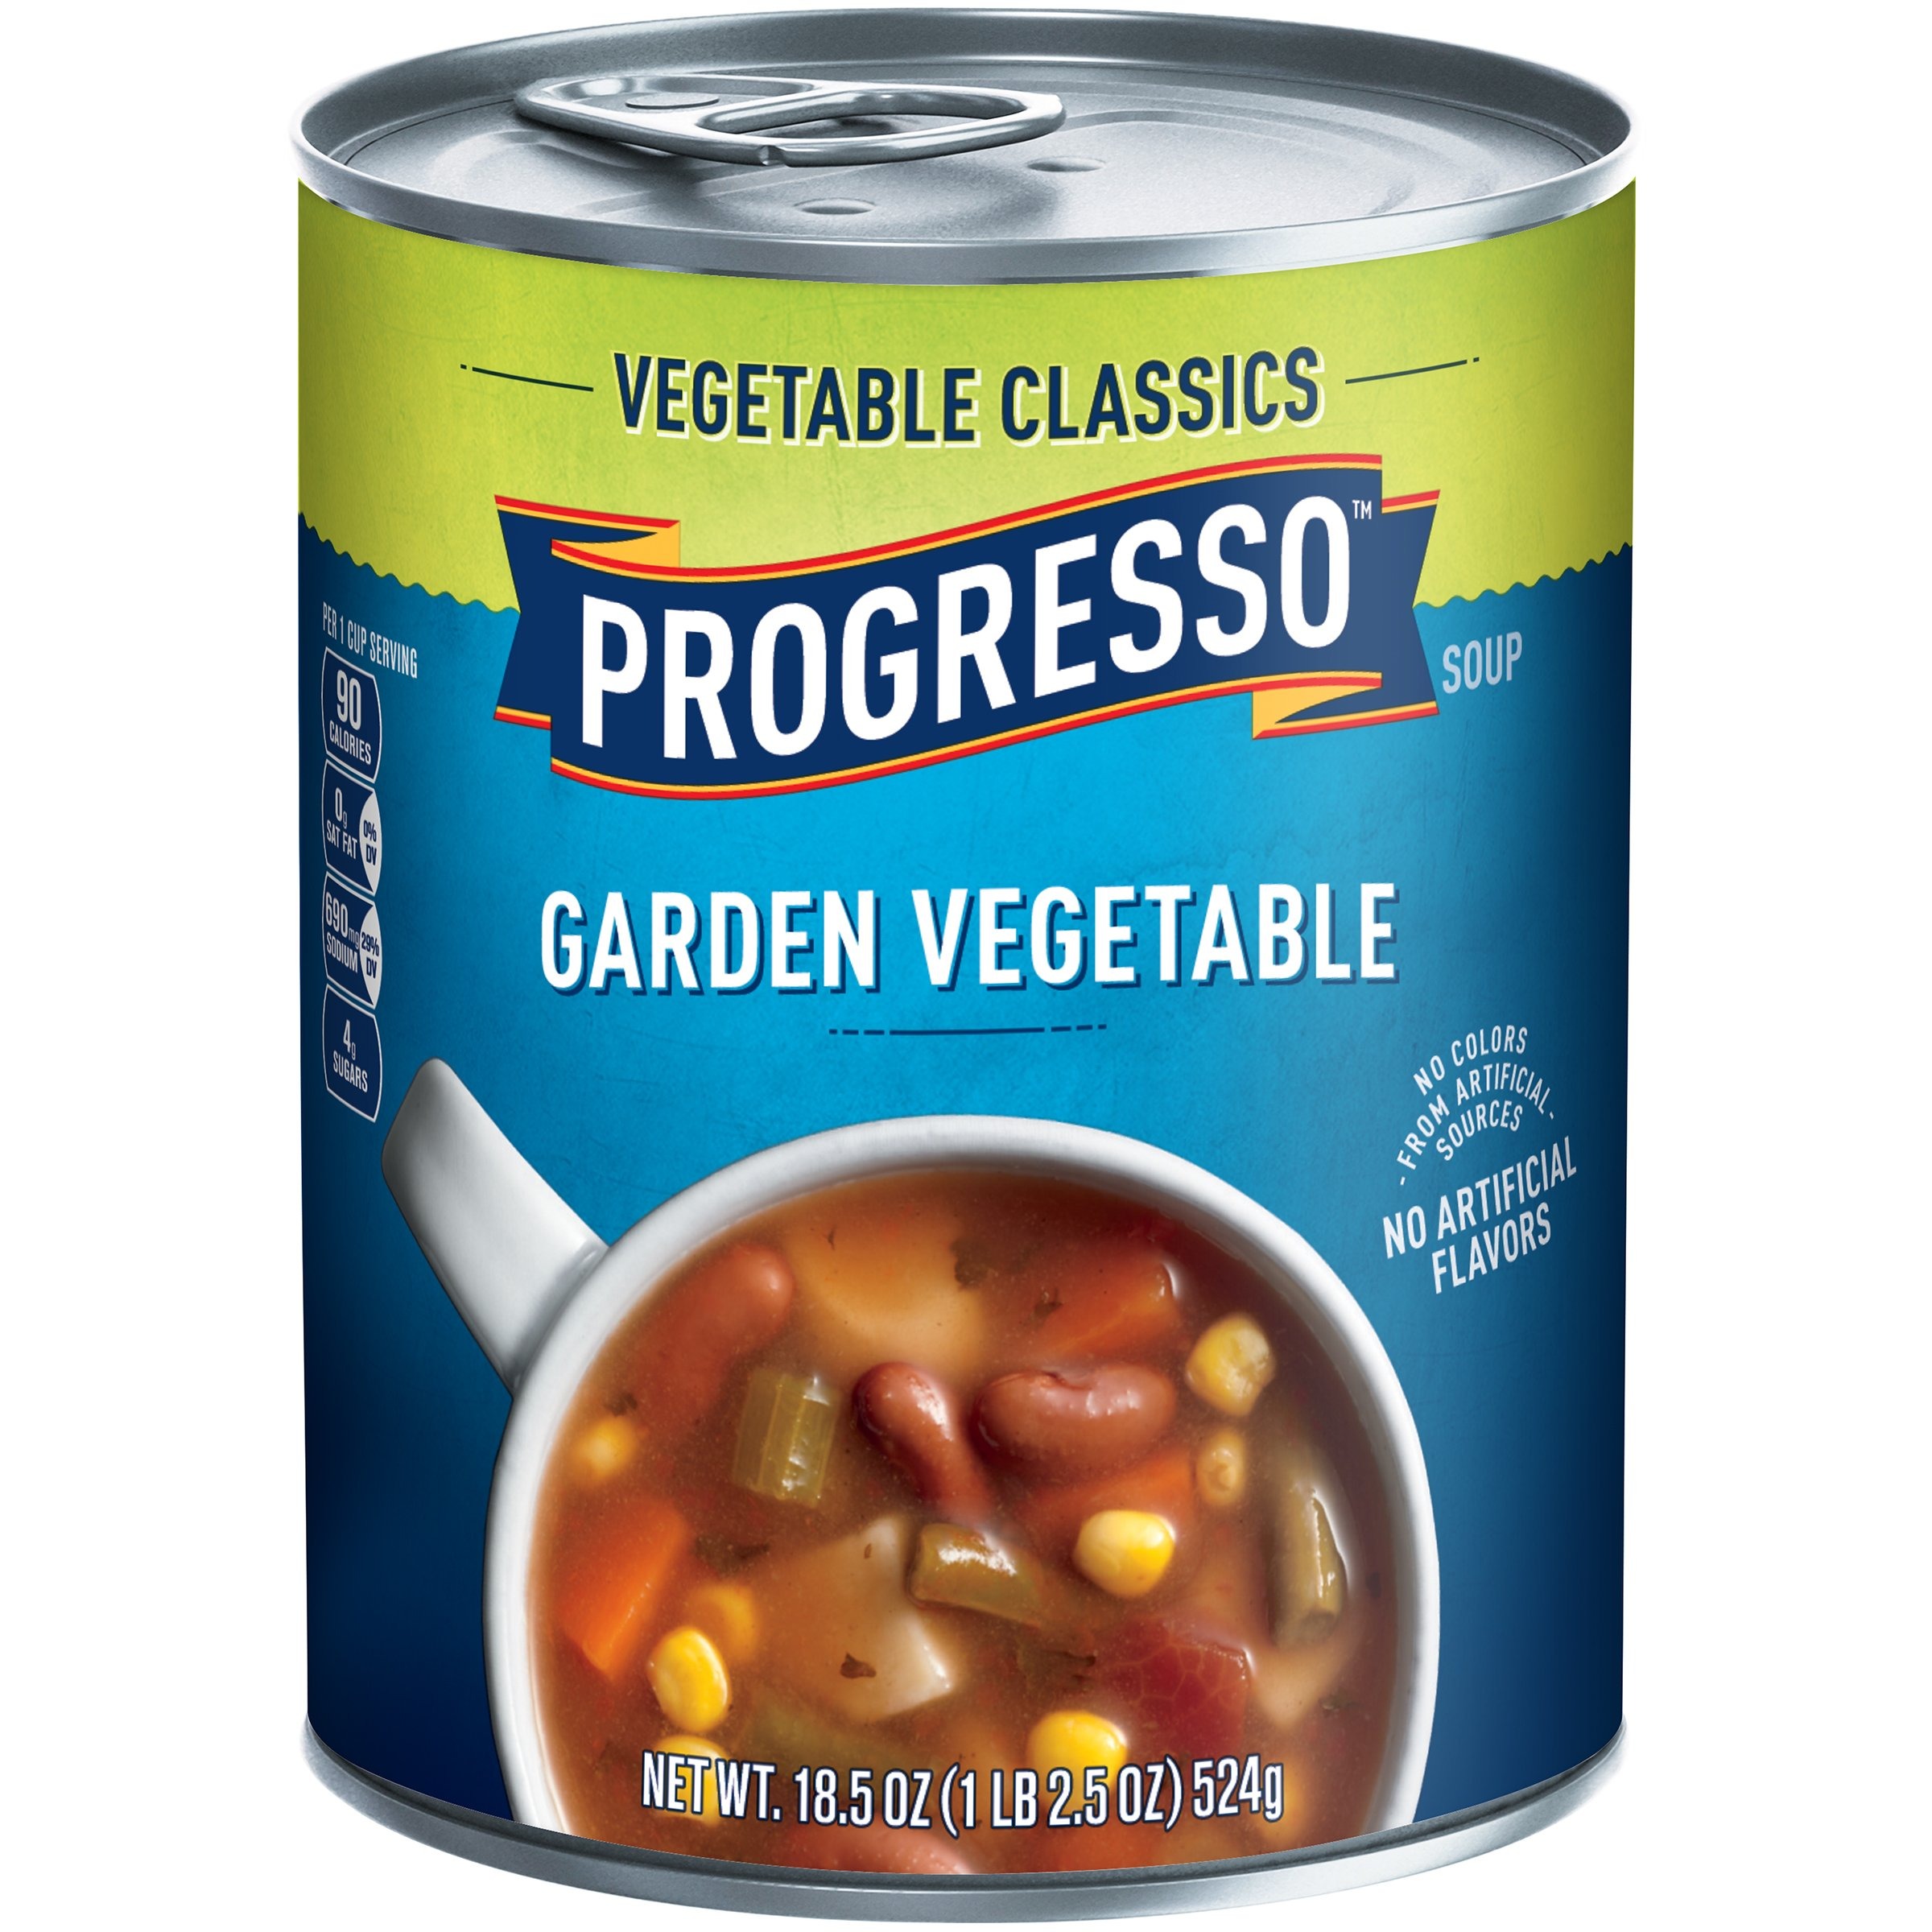
Item Name: Progresso Garden Vegetable Classics Soup, 111 Oz, Pack of 6
Bullet Point 1: Pack of six 18.5-ounce cans (total of 111 ounces)
Bullet Point 2: 1/2 Cup of Vegetables per Serving
Bullet Point 3: 90 Calories per Serving
Bullet Point 4: Good Source of Fiber; Gluten Free; Vegetarian
Bullet Point 5: No MSG Added* Except that which occurs naturally in yeast extract and hydrolyzed vegetable proteins
Value: 111.0
Unit: ounce

Price: 2.38